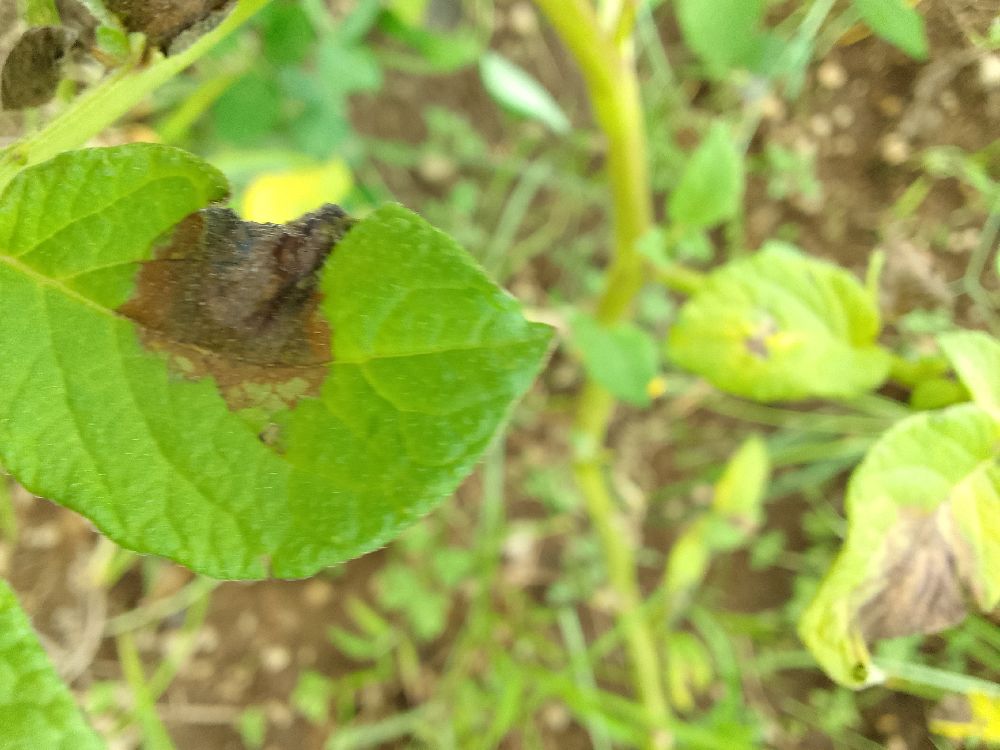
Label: Late blight